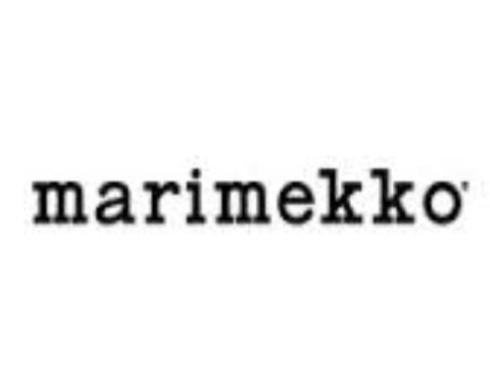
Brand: marimekko
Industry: Necessities